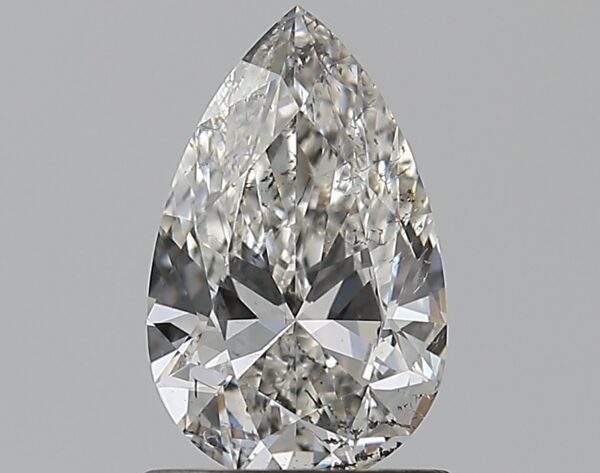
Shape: pear
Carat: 0.91
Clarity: SI2
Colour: H
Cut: EX
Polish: EX
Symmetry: VG
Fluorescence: F
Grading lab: GIA
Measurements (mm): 8.61 x 5.37 x 3.25